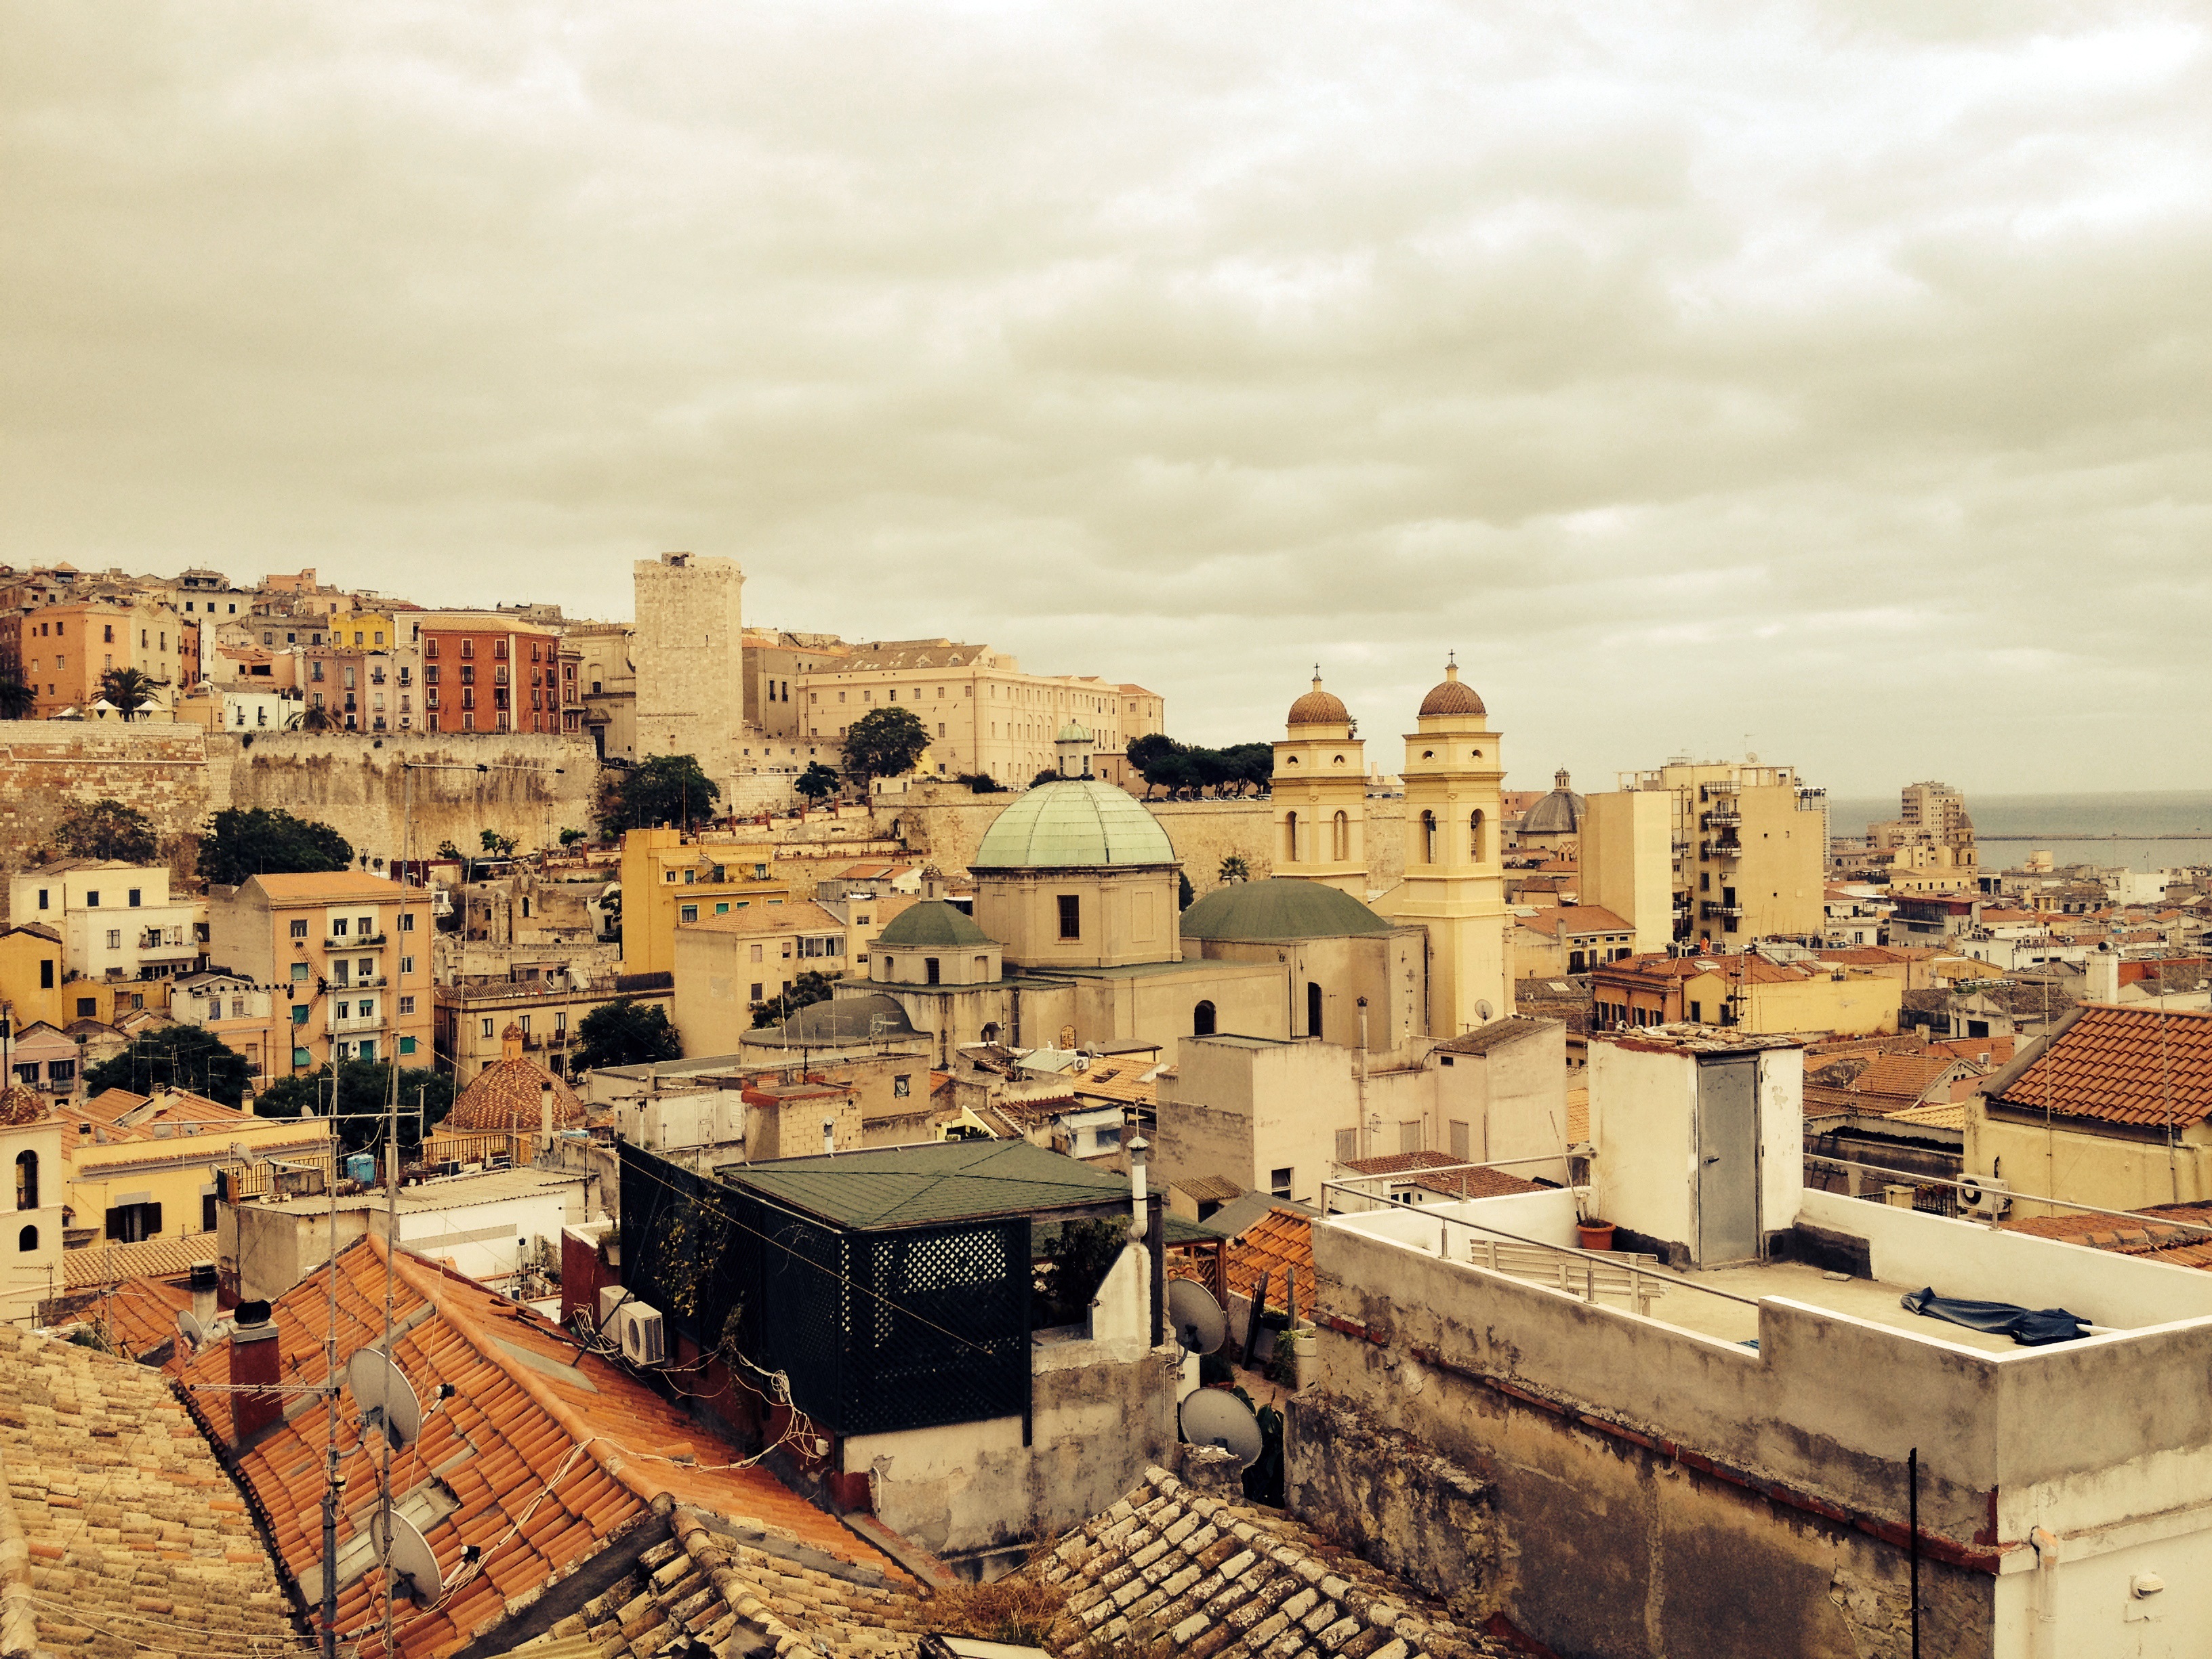
skyline, town, building, city, cityscape, romance, italy, church, old town, ruins, homes, outlook, mood, historically, roofs, port city, ancient rome, foresight, cagliari, roof landscape, urban area, ancient history, human settlement